Deborah K. Jones

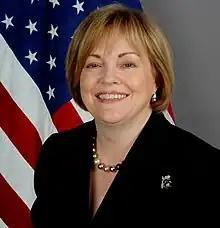
Official portrait, 2008

Deborah Kay Jones (born 1956) is an American diplomat and the former United States ambassador to Libya. Prior to her appointment in Libya, she was the United States ambassador to Kuwait from 2008 to 2011.